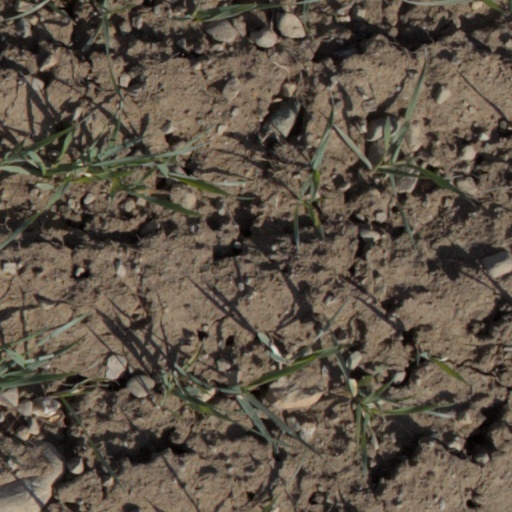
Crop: wheat